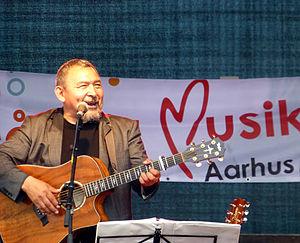
Rasmus Ole Lyberth, né le 21 aout 1951 à Maniitsoq, est un auteur-compositeur-interprète et acteur groenlandais. Depuis 1970, il est l'un des artistes les plus populaires de la scène musicale groenlandaise.